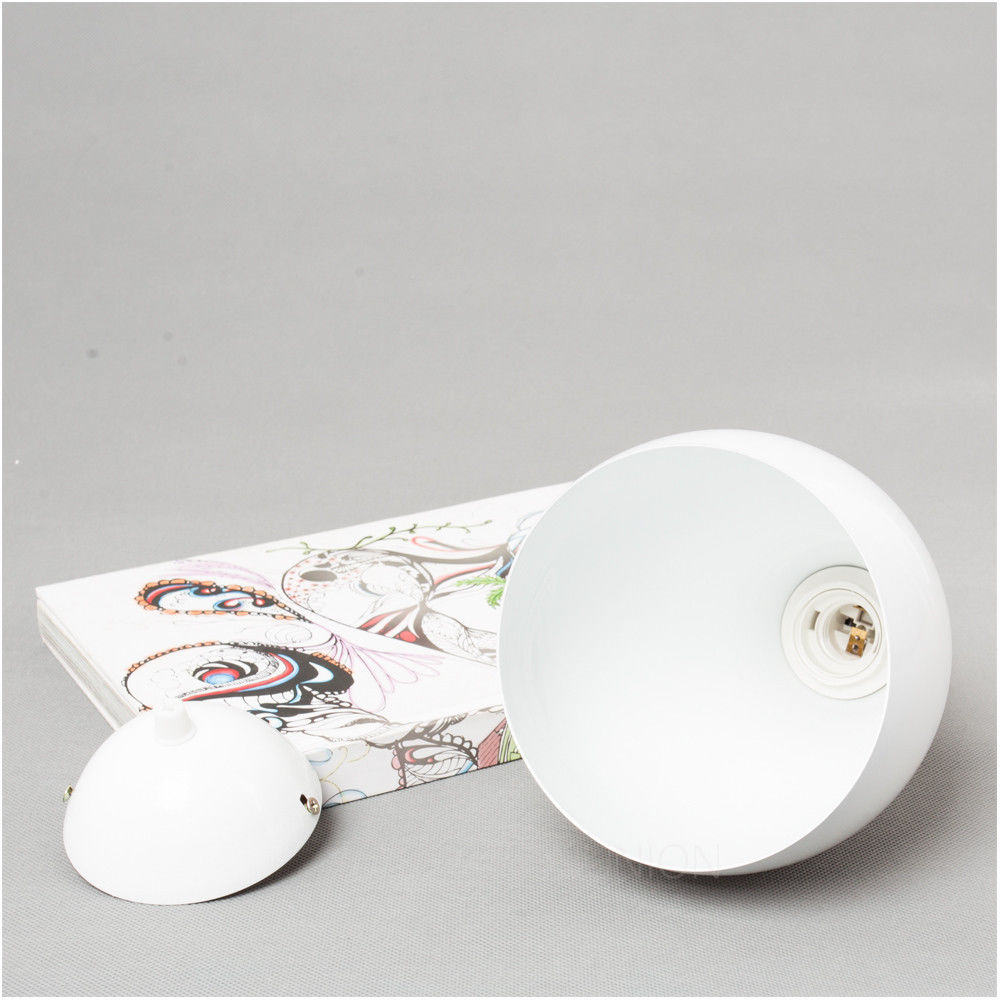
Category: lamp